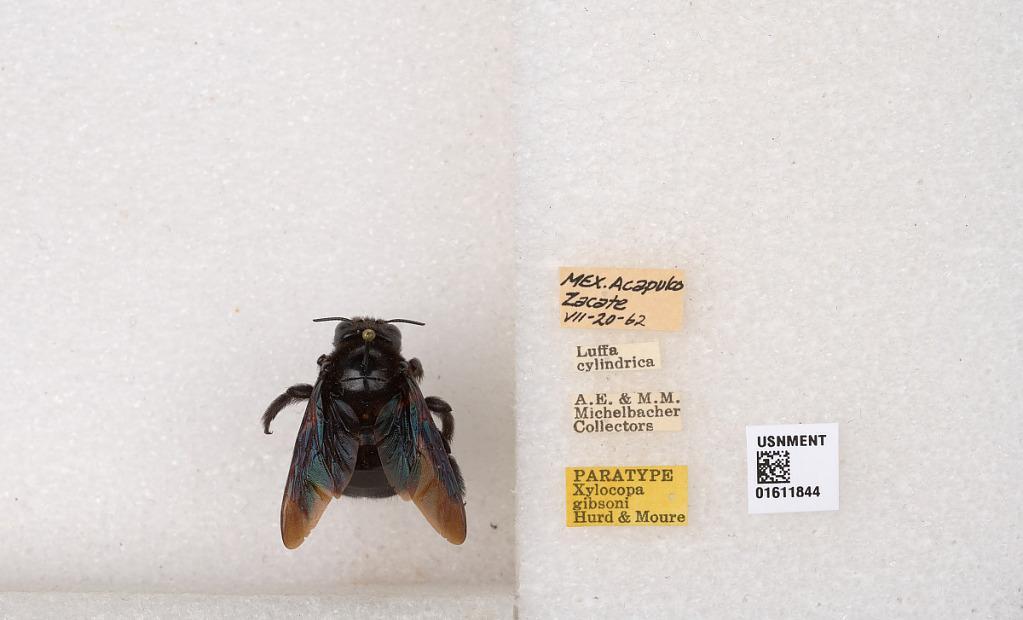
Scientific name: Xylocopa
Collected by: M. Evans
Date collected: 1962-7-20
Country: Mexico
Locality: Acapulco, Zacate